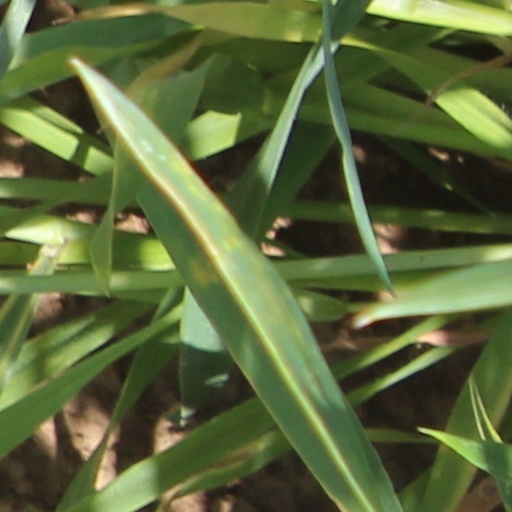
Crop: wheat